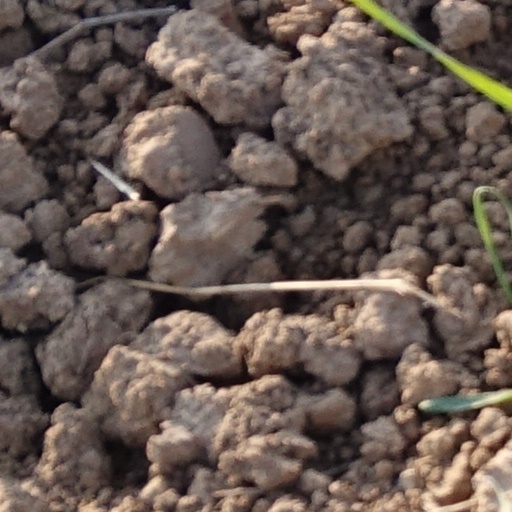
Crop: wheat